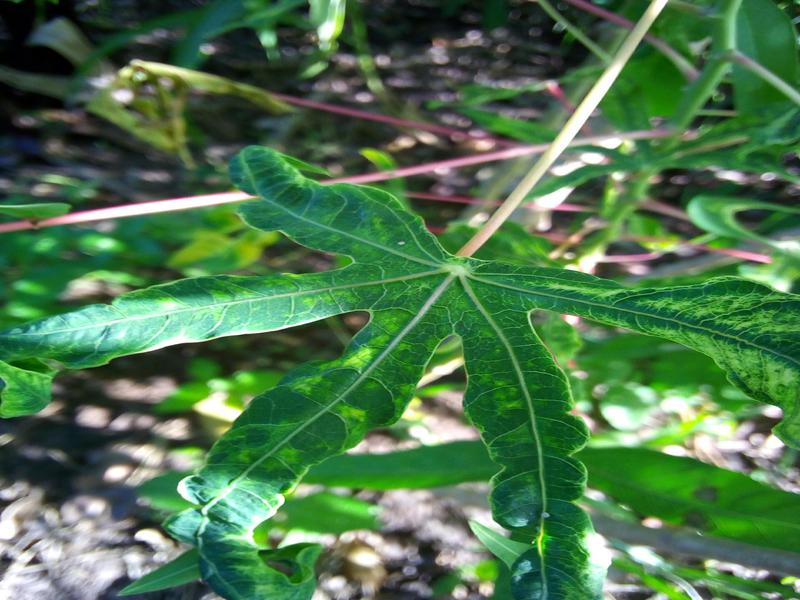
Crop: cassava
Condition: mosaic_disease